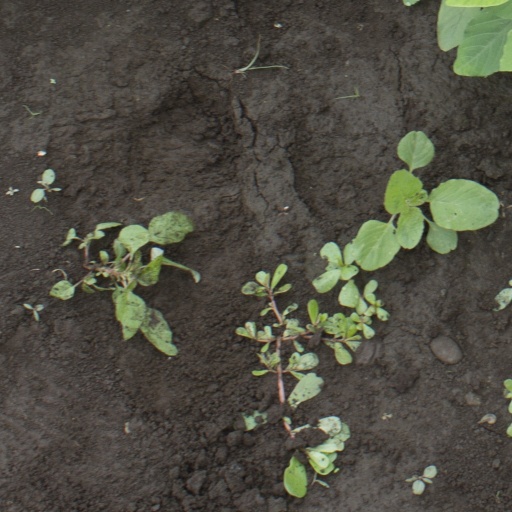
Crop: soybean